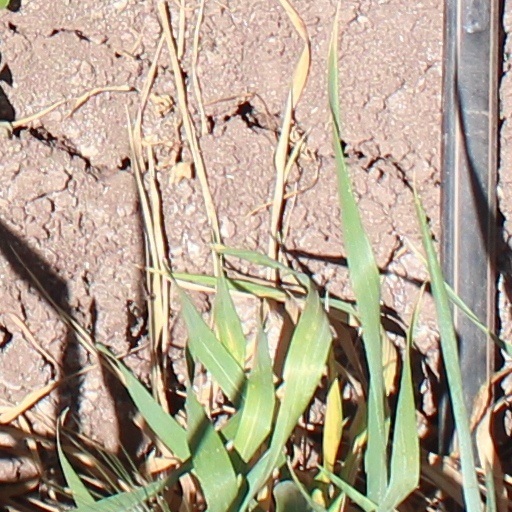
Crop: wheat